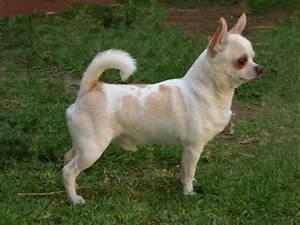
dog